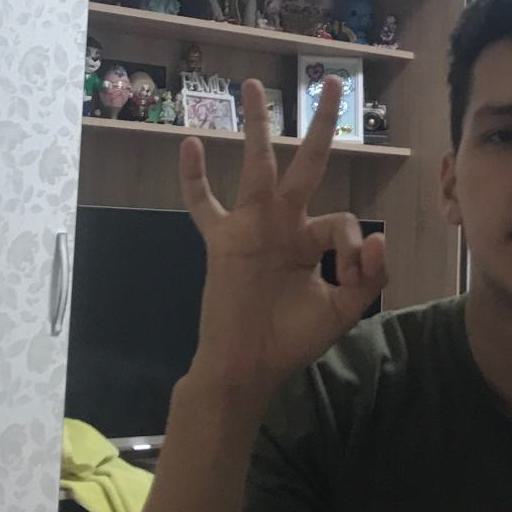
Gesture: ok